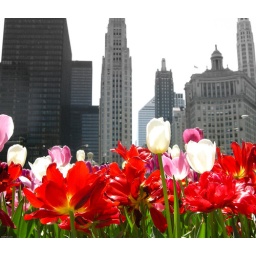
View from the flower beds on Michigan Avenue in Chicago, Illinois.